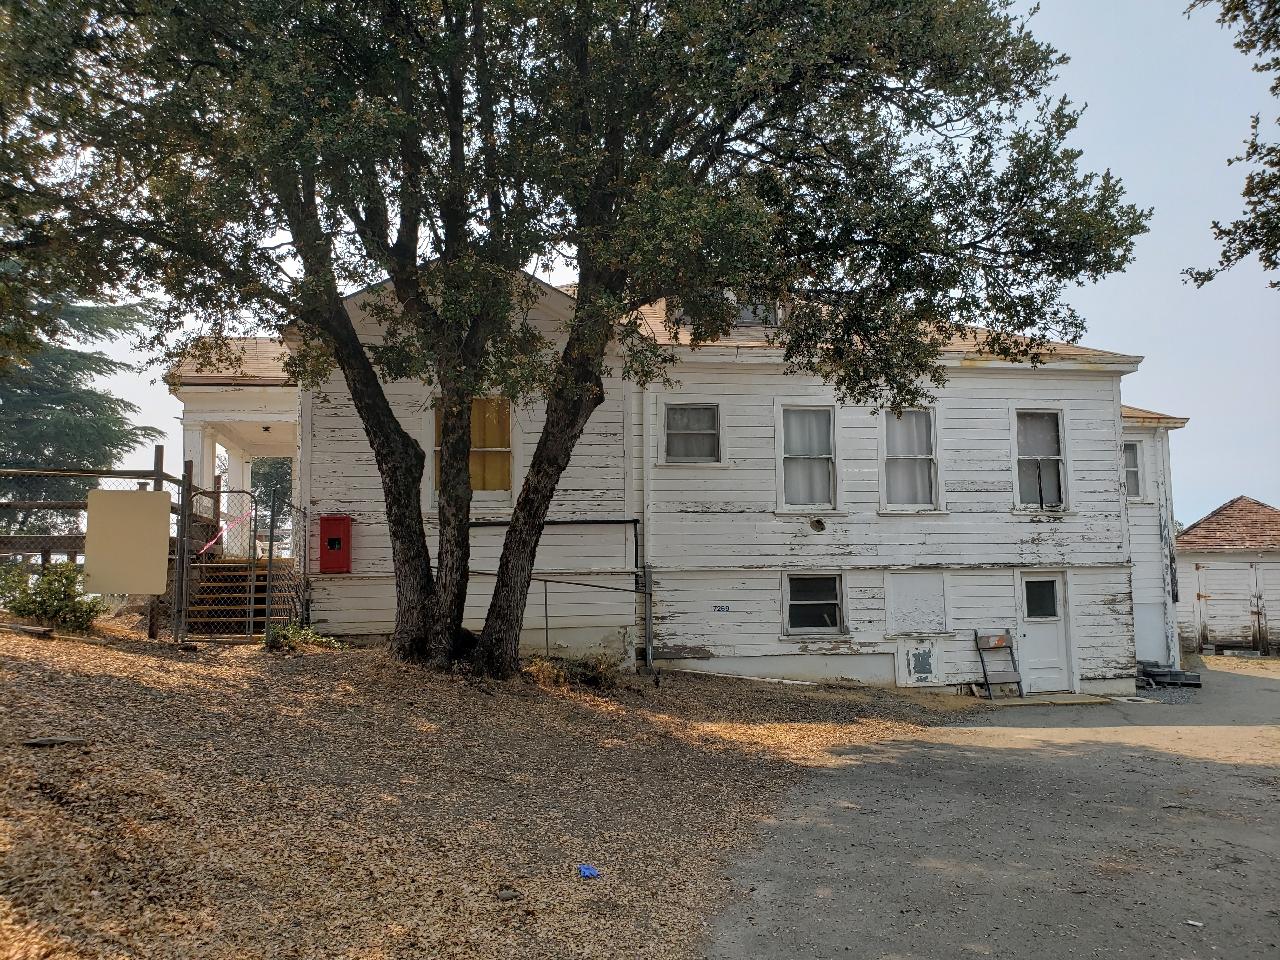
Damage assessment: no_damage